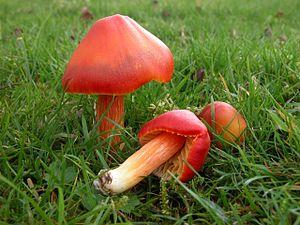
Les Hygrophoraceae constituent une famille de champignons basidiomycètes du Clade III Hygrophoroïde de l'ordre des Agaricales.
Le clade hygrophoroïde est une nouvelle division phylogénétique des Agaricales, proposée en 2006, et y constituant le troisième des six clades des Agaricales.